Reculver

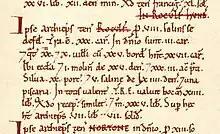
The Domesday Book entry for Reculver, given here as "Roculf", in 1086: the entry below it, headed "Nortone", is for under another name".

During the Second World War, the coastline east of the village was used to test prototypes of Barnes Wallis's bouncing bomb. This area was chosen for its seclusion, while the clear landmark of the church towers and the ease of recovering prototypes from the shallow water were probably also factors. Different, inert versions of the bomb were tested at Reculver, leading to the development of the operational version known as "Upkeep". This bomb was used by the RAF's 617 Squadron in Operation Chastise, otherwise known as the Dambuster raids, in which dams in the Ruhr district of Germany were attacked on the night of 16–17 May 1943 by formations of Lancaster bombers. On 17 May 2003 a Lancaster bomber overflew the Reculver testing site to commemorate the 60th anniversary of the exploit.